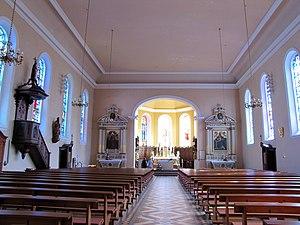
Alsace, Haut-Rhin, Église Saints-Pierre-et-Paul (XIIIe-XIXe) d'Eguisheim (PA00085415, IA68000505): Vue intérieure de la nef vers le chœur.
Eguisheim est une commune française située dans le département du Haut-Rhin, en région Grand Est.
L'église Saints-Pierre-et-Paul est un monument historique situé à Eguisheim, dans le département français du Haut-Rhin.